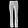
Label: Trouser